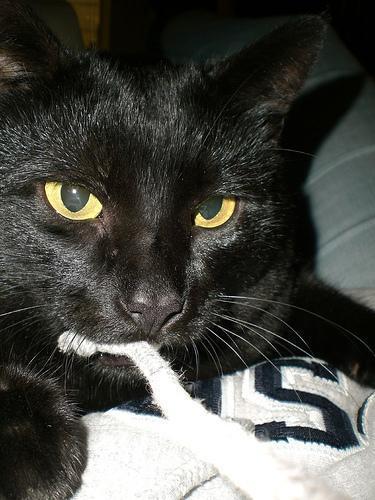
Bombay